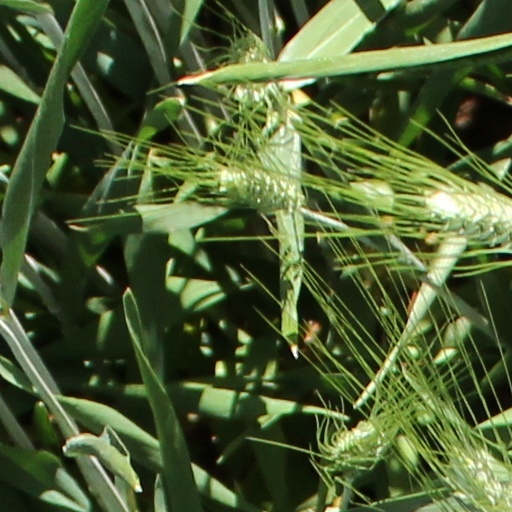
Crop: wheat